Dublin, Ohio

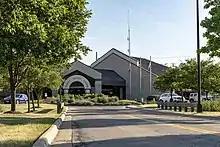
Headquarters of the Dublin Police Department

Native Americans from the Hopewell, Adena, Delaware, Shawnee, and Wyandot were among the first known inhabitants of the countryside that was to become Dublin, Ohio.